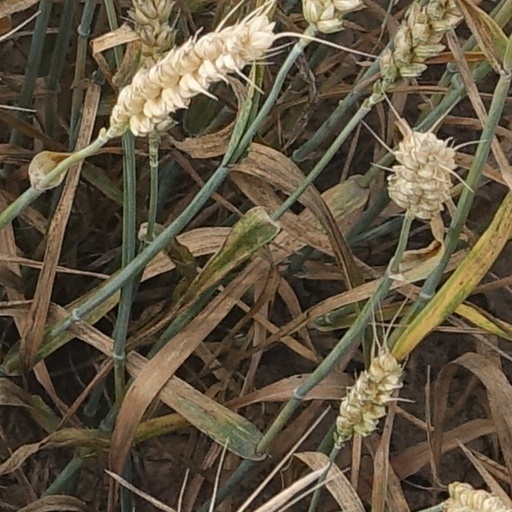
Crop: wheat